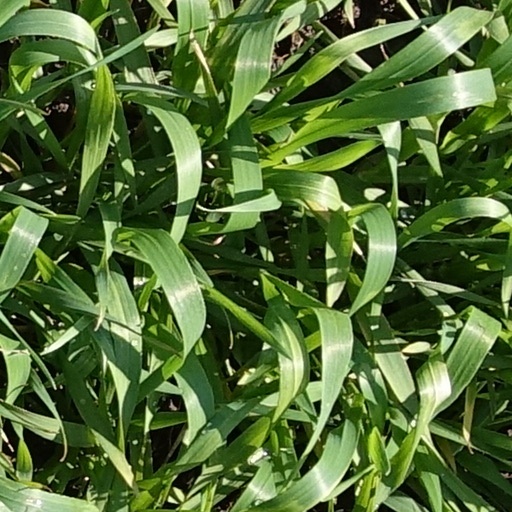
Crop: wheat